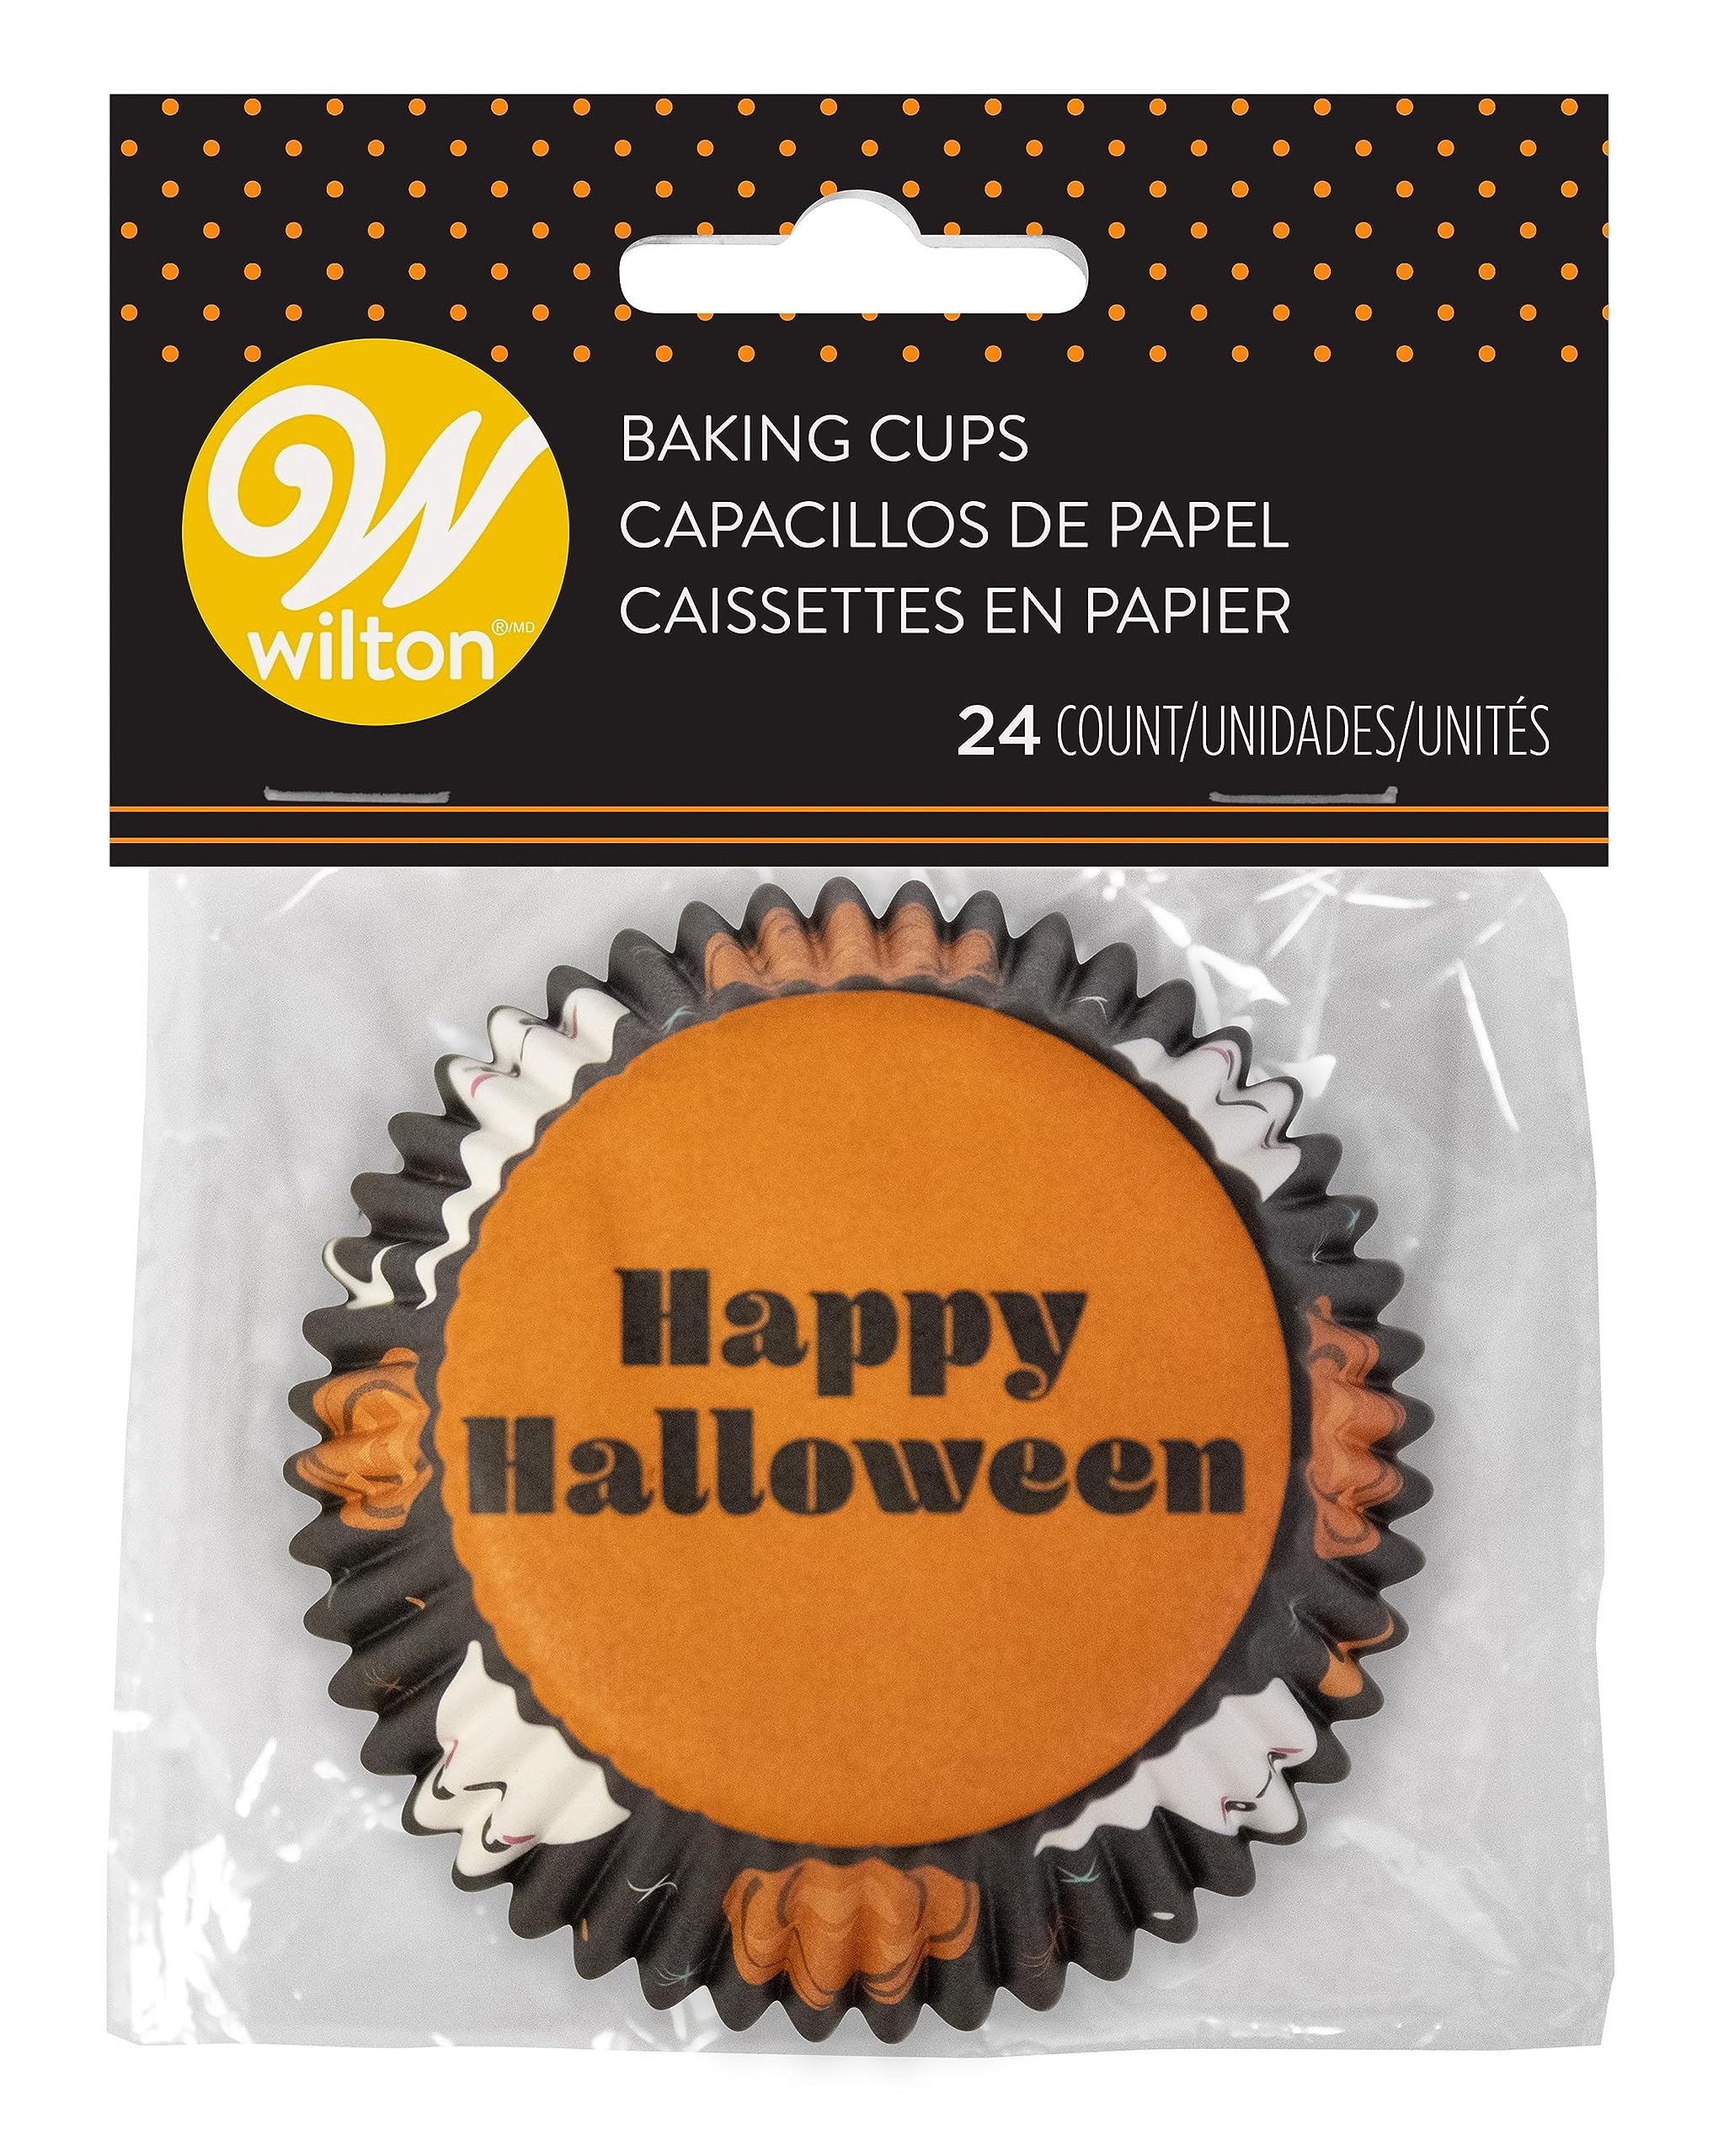
Item Name: WILTON Happy Halloween Baking Cup 24 Count, 1 EA
Bullet Point 1: Bake cupcakes and muffins for Halloween in these cute Happy Halloween standard baking cups.
Bullet Point 2: These cupcake liners feature ghosts and pumpkins with Happy Halloween on the bottom.
Bullet Point 3: You can also use these baking cups to hold small party snacks, like nuts and candies.
Bullet Point 4: This package contains 24 standard-sized cupcake liners.
Bullet Point 5: Imported.
Product Description: Lifestyle
Value: 1.0
Unit: Count

Price: 2.99